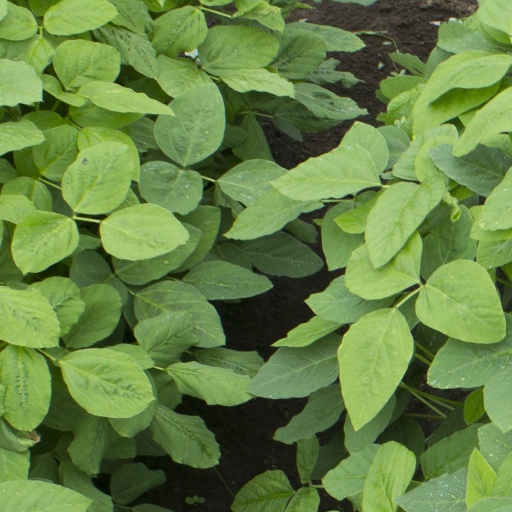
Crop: soybean